Herb spiral

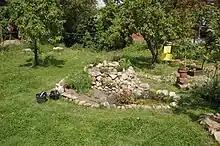
Herb Spiral

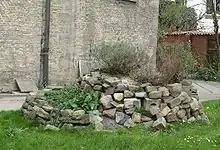
Side view of a Herb Spiral

The spiral winds around a cairn and rises continuously. The padded bottom is increasingly mixed upwards with sand to make it permeable.